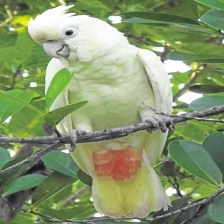
Species: COCKATOO
Scientific name: CACATUIDAE
ImageNet parent category: sulphur-crested_cockatoo